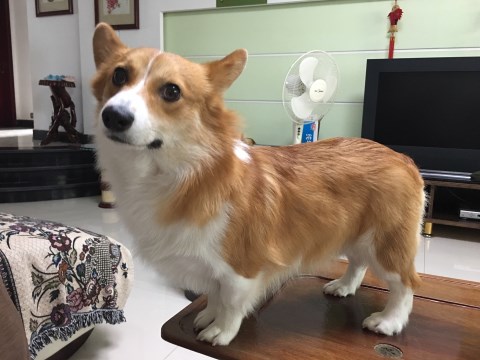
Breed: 2909-n000116-Cardigan